French battleship Strasbourg

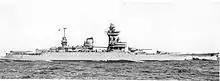
Profile view of "Strasbourg" from a US Navy warship recognition guide

In August, as tensions with Germany were again heightened, this time over territorial demands on Poland, the French and British navies discussed coordination in the event of war with Germany; they agreed that the French would be responsible for covering Allied shipping south from the English Channel to the Gulf of Guinea in central Africa. To protect shipping from German commerce raiders, the French created the "Force de Raid" (Raiding Force), with "Strasbourg" and "Dunkerque" as its core. The group, which was under the command of "Vice-amiral d'Escadre" (Squadron Vice Admiral) Marcel-Bruno Gensoul, also included three light cruisers and eight large destroyers, and was based in Brest. British observers informed the French Navy that the German "pocket battleships" of the "Deutschland" class had gone to sea in late August, bound for the Atlantic, and that contact with the vessels had been lost. On 2 September, the day after Germany invaded Poland, but before France and Britain declared war, the "Force de Raid" sortied from Brest to guard against a possible attack by the "Deutschland"s. Upon learning that the German ships had been spotted in the North Sea, Gensoul ordered his ships to return to port after they met the French passenger liner in the Azores. The "Force de Raid" escorted the liner back to port and arrived in Brest on 6 September.